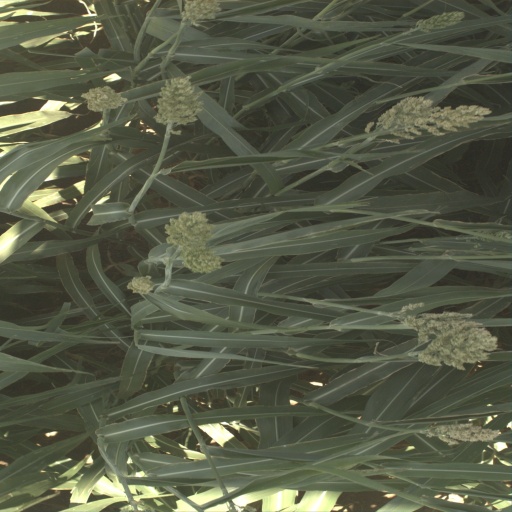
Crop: sorghum